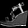
Label: Sandal